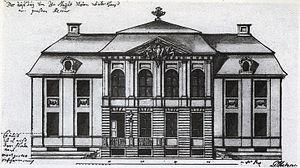
Georg Johann Mattarnovi, mort le 2 novembre 1719 à Saint-Pétersbourg, est un architecte et sculpteur allemand, qui a travaillé à Saint-Pétersbourg. Il établit un projet d'aménagement du quartier de l'Amirauté. De ses projets n'ont été conservés que le bâtiment de la Kunstkamera et une partie de la façade du Palais d'Hiver de Pierre Ier. C'est un élève de l'architecte et sculpteur allemand Andreas Schlüter.